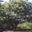
Label: maple_tree